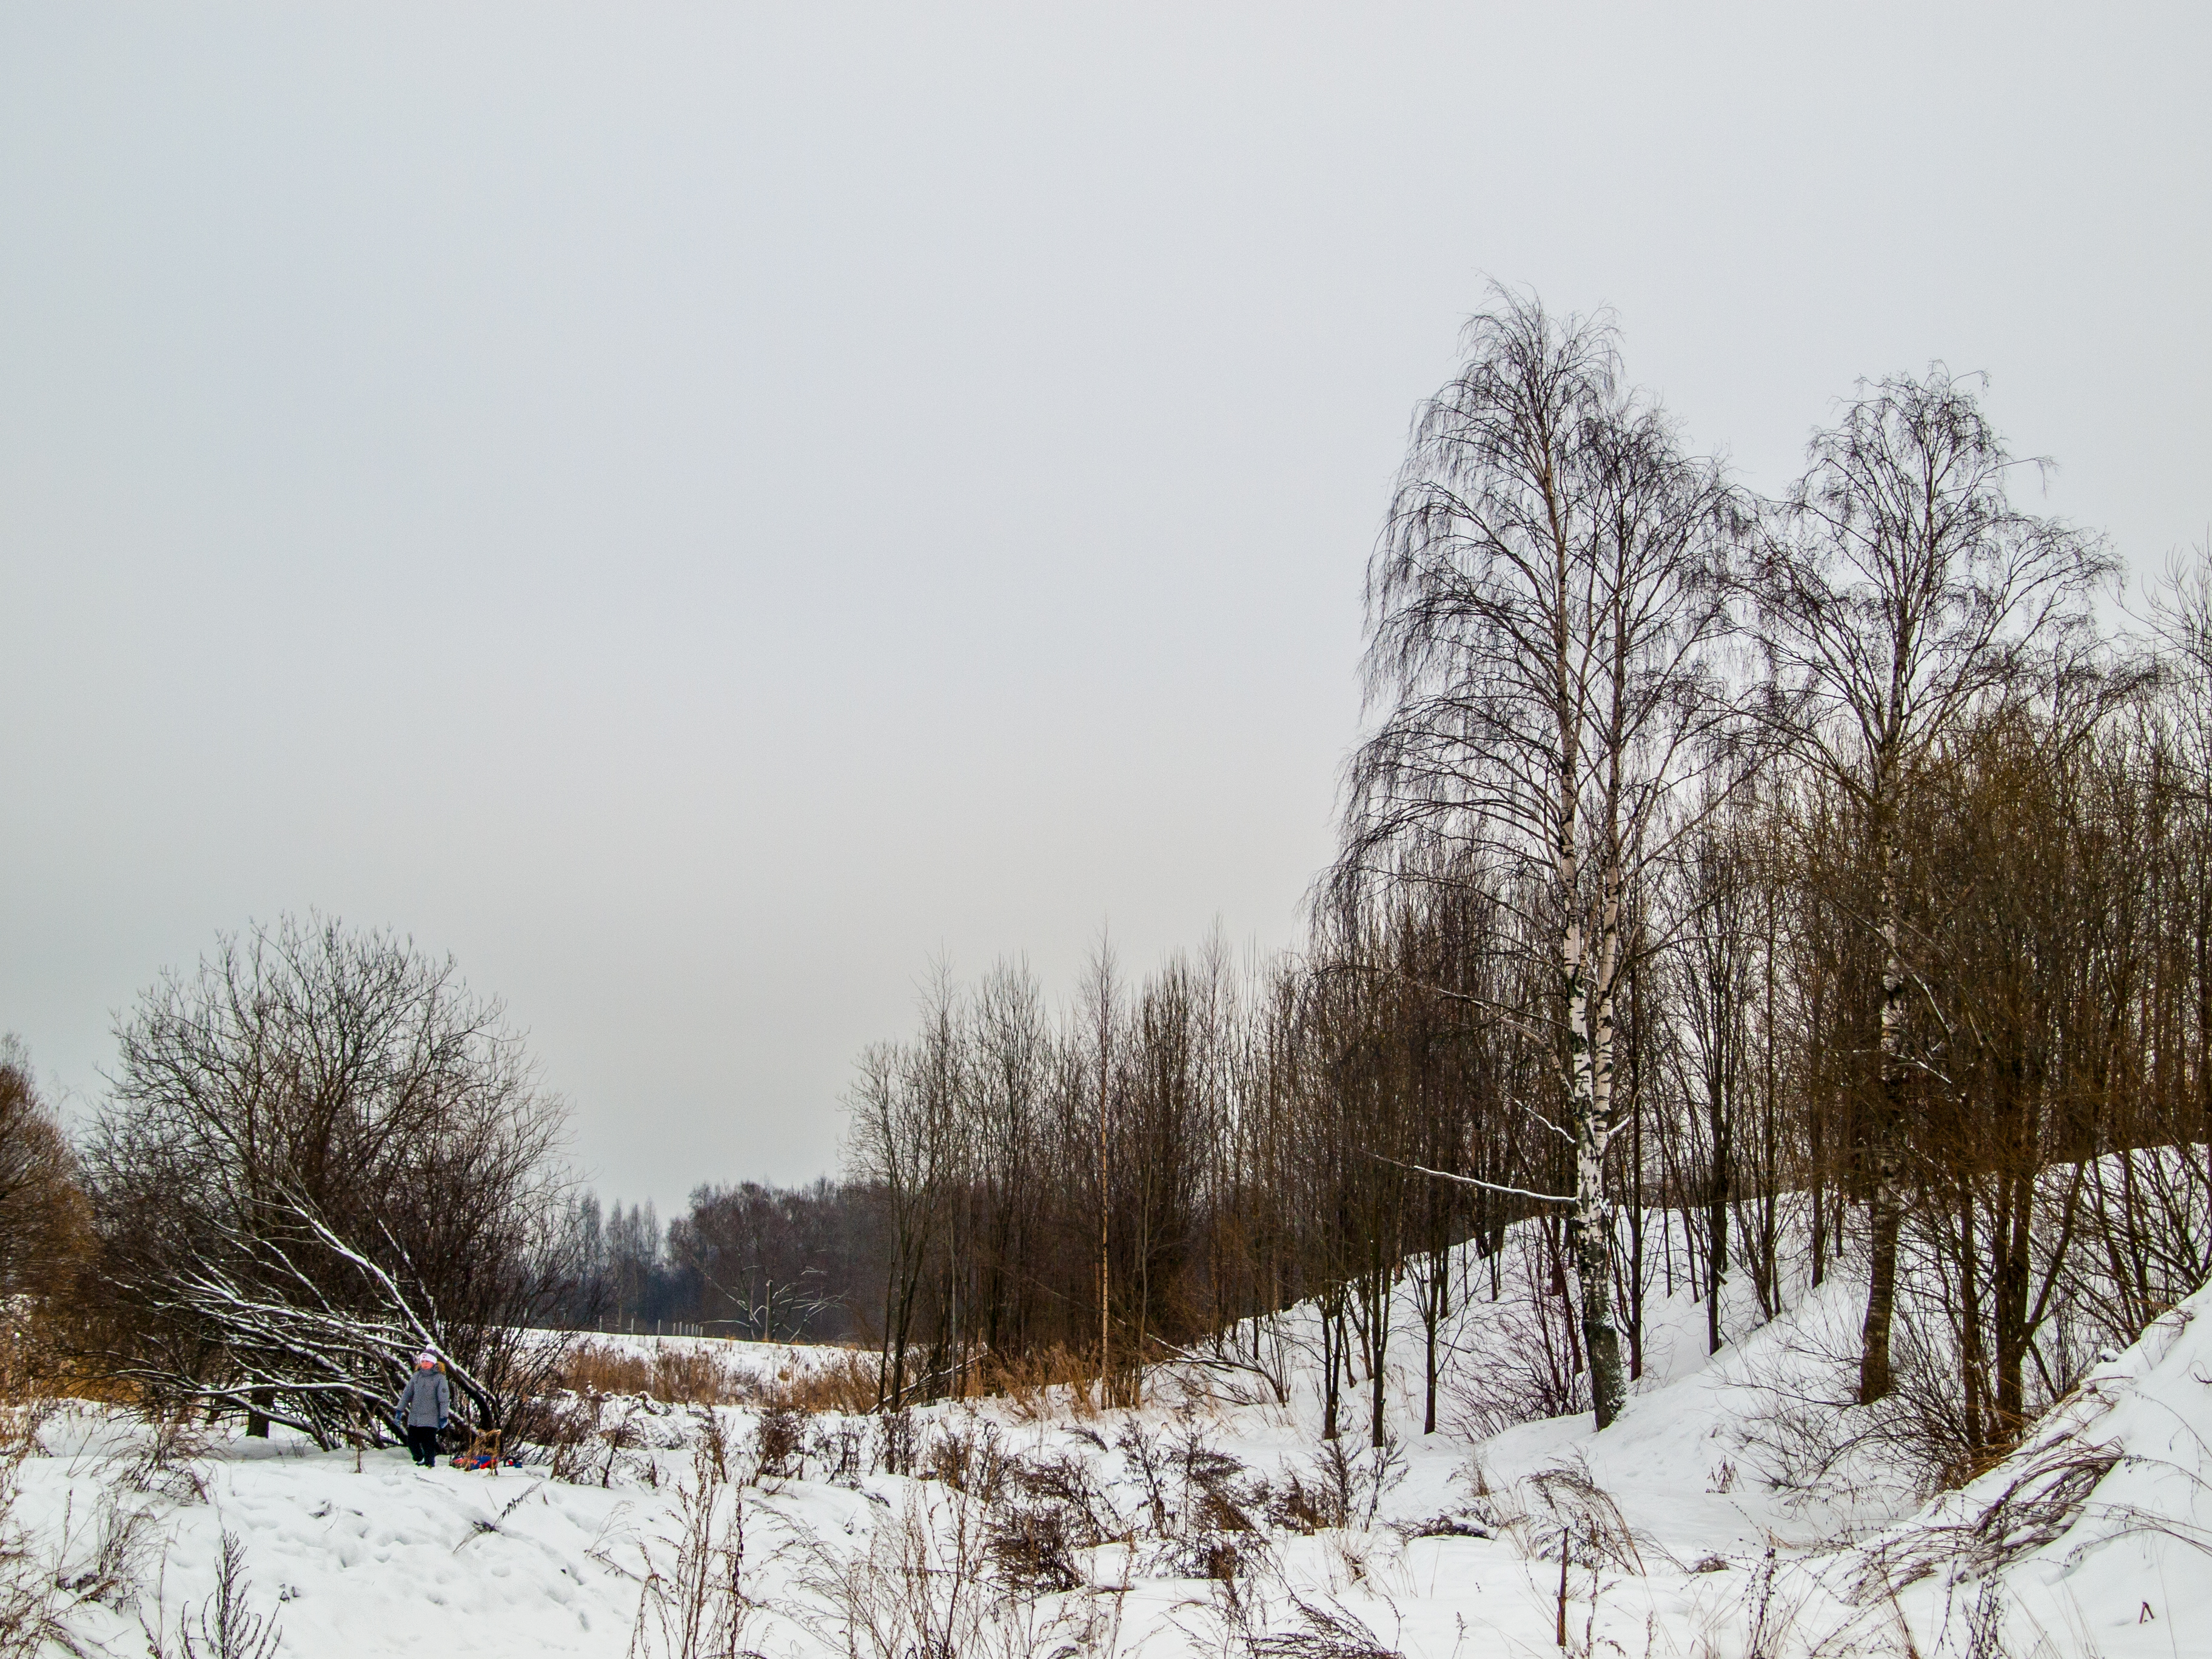
images, sky, plant, snow, natural landscape, wood, slope, twig, tree, atmospheric phenomenon, trunk, landscape, freezing, grass, forest, winter, hill, event, frost, road, horizon, precipitation, woodland, soil, panorama, tropical and subtropical coniferous forests, plant stem, winter storm, ice